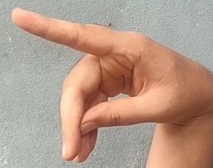
ASL sign: P